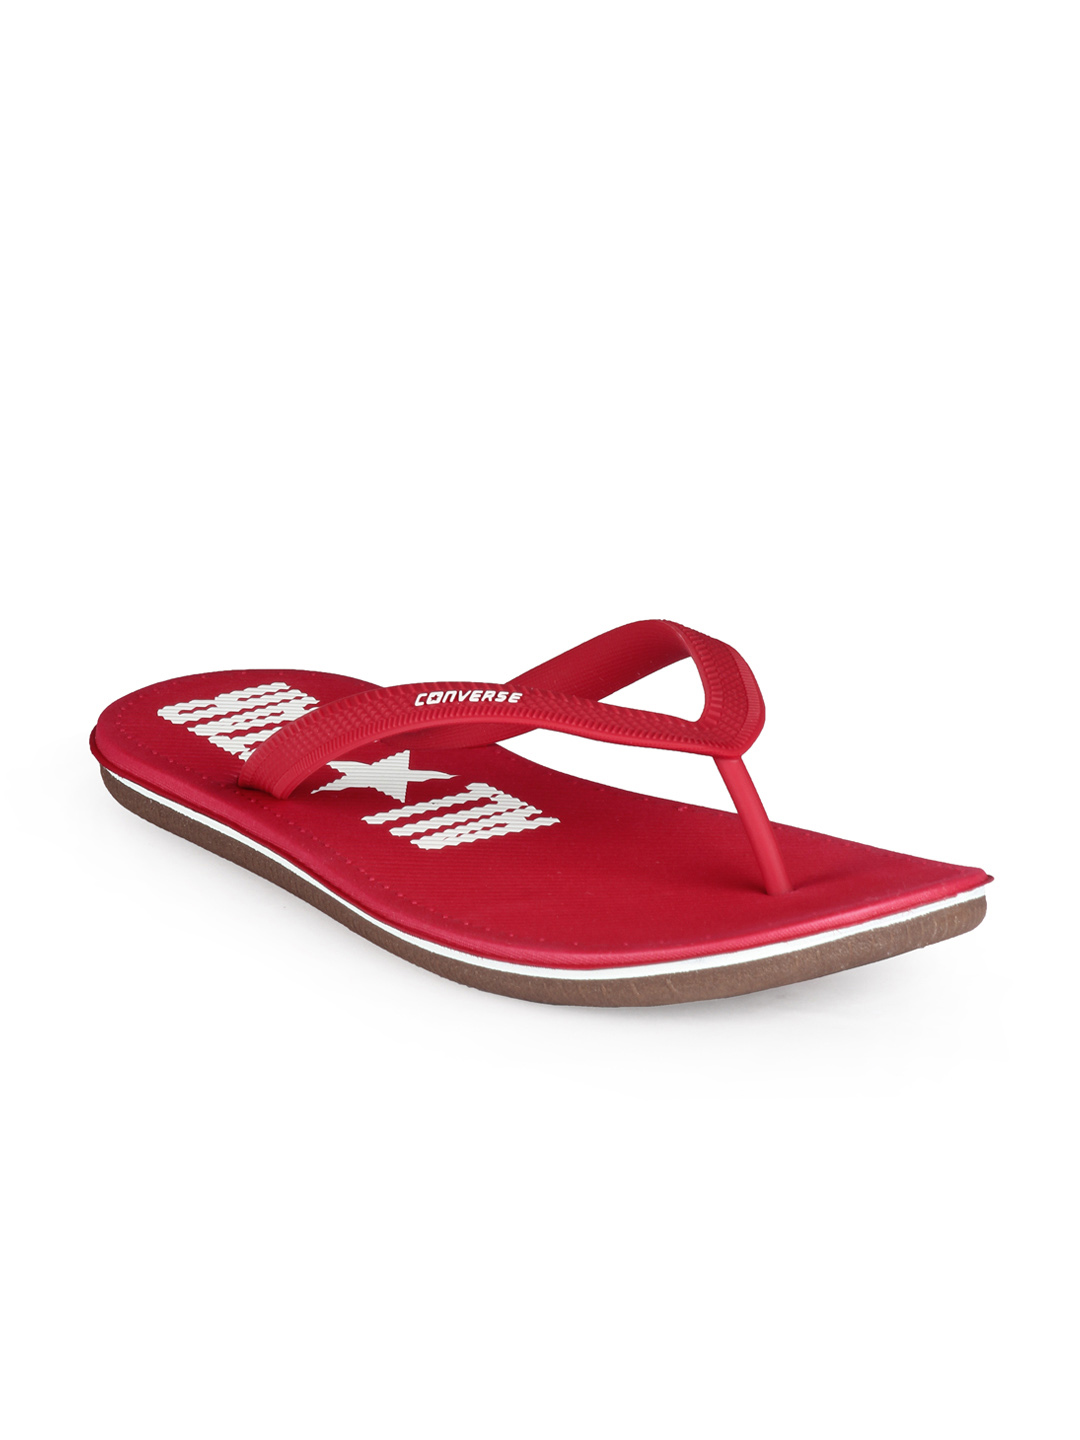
Converse Unisex Red Flip Flops
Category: Footwear / Flip Flops / Flip Flops
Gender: Unisex
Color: Red
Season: Summer 2012
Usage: Casual